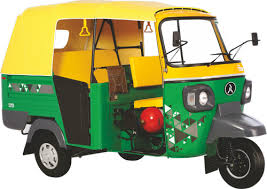
Vehicle type: Auto Rickshaws